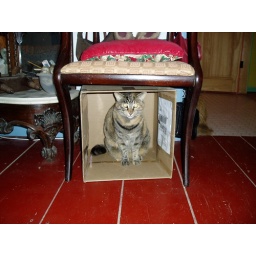
Michelle sitting in her favorite Christmas present, the box that they all came in.